Sumatra PDF

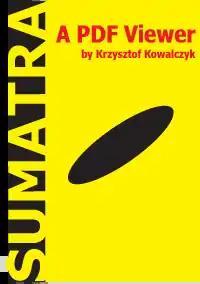
Early Logo of Sumatra PDF, inspired by the "Watchmen" comic.

The author has indicated that the choice of the name "Sumatra" is not a tribute to the Island of Sumatra or coffee, stating that there is no particular reasoning behind the name.